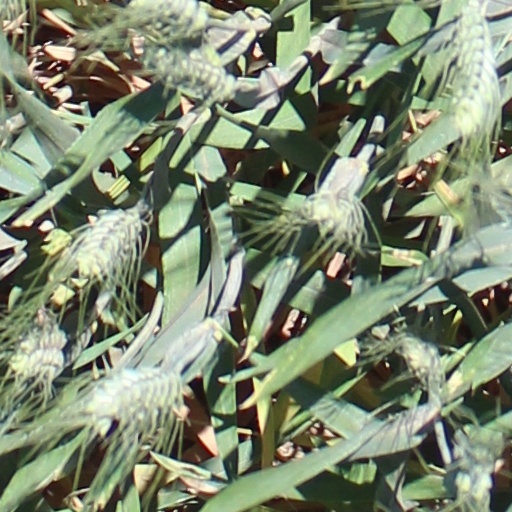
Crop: wheat